Barry Gallagher

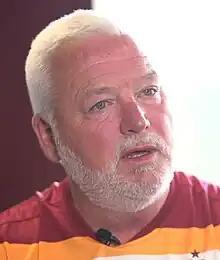

Barry Patrick Gallagher (born 7 April 1961) is an English former professional footballer who played as a midfielder. Active in the Football League for three clubs between 1977 and 1986, Gallagher made 189 career appearances, scoring 49 goals. After retiring as a player, Gallagher became a football coach.